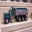
Label: truck